John Clem

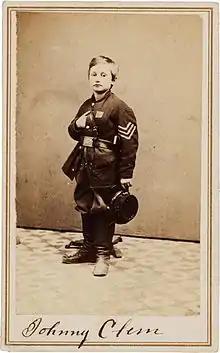
Clem during his Civil War service

Born with the surname Klem in Newark, Ohio, on August 13, 1851, the son of Roman and Magdalene Klem. He is said to have run away from home at age 9 in May 1861, after the death of his mother in a train accident, to become a Union Army drummer boy. First he attempted to enlist in the 3rd Ohio Infantry but was rejected because of his age and small size. He then tried to join the 22nd Michigan, which also refused him. He tagged along anyway and the 22nd eventually adopted him as mascot and drummer boy. Officers chipped in to pay him the regular soldier's wage of $13 a month and allowed him to officially enlist two years later.